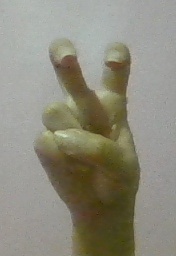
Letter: toot